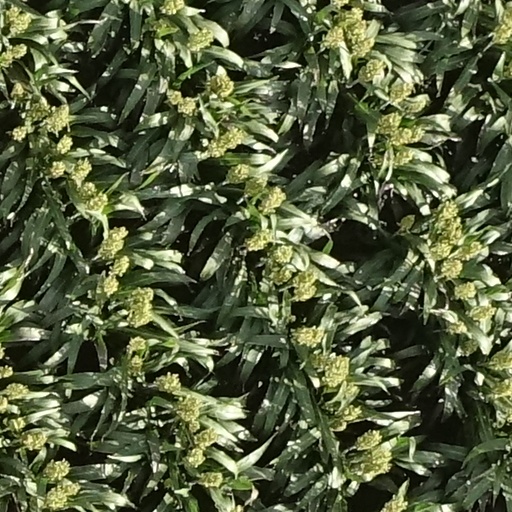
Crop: sorghum